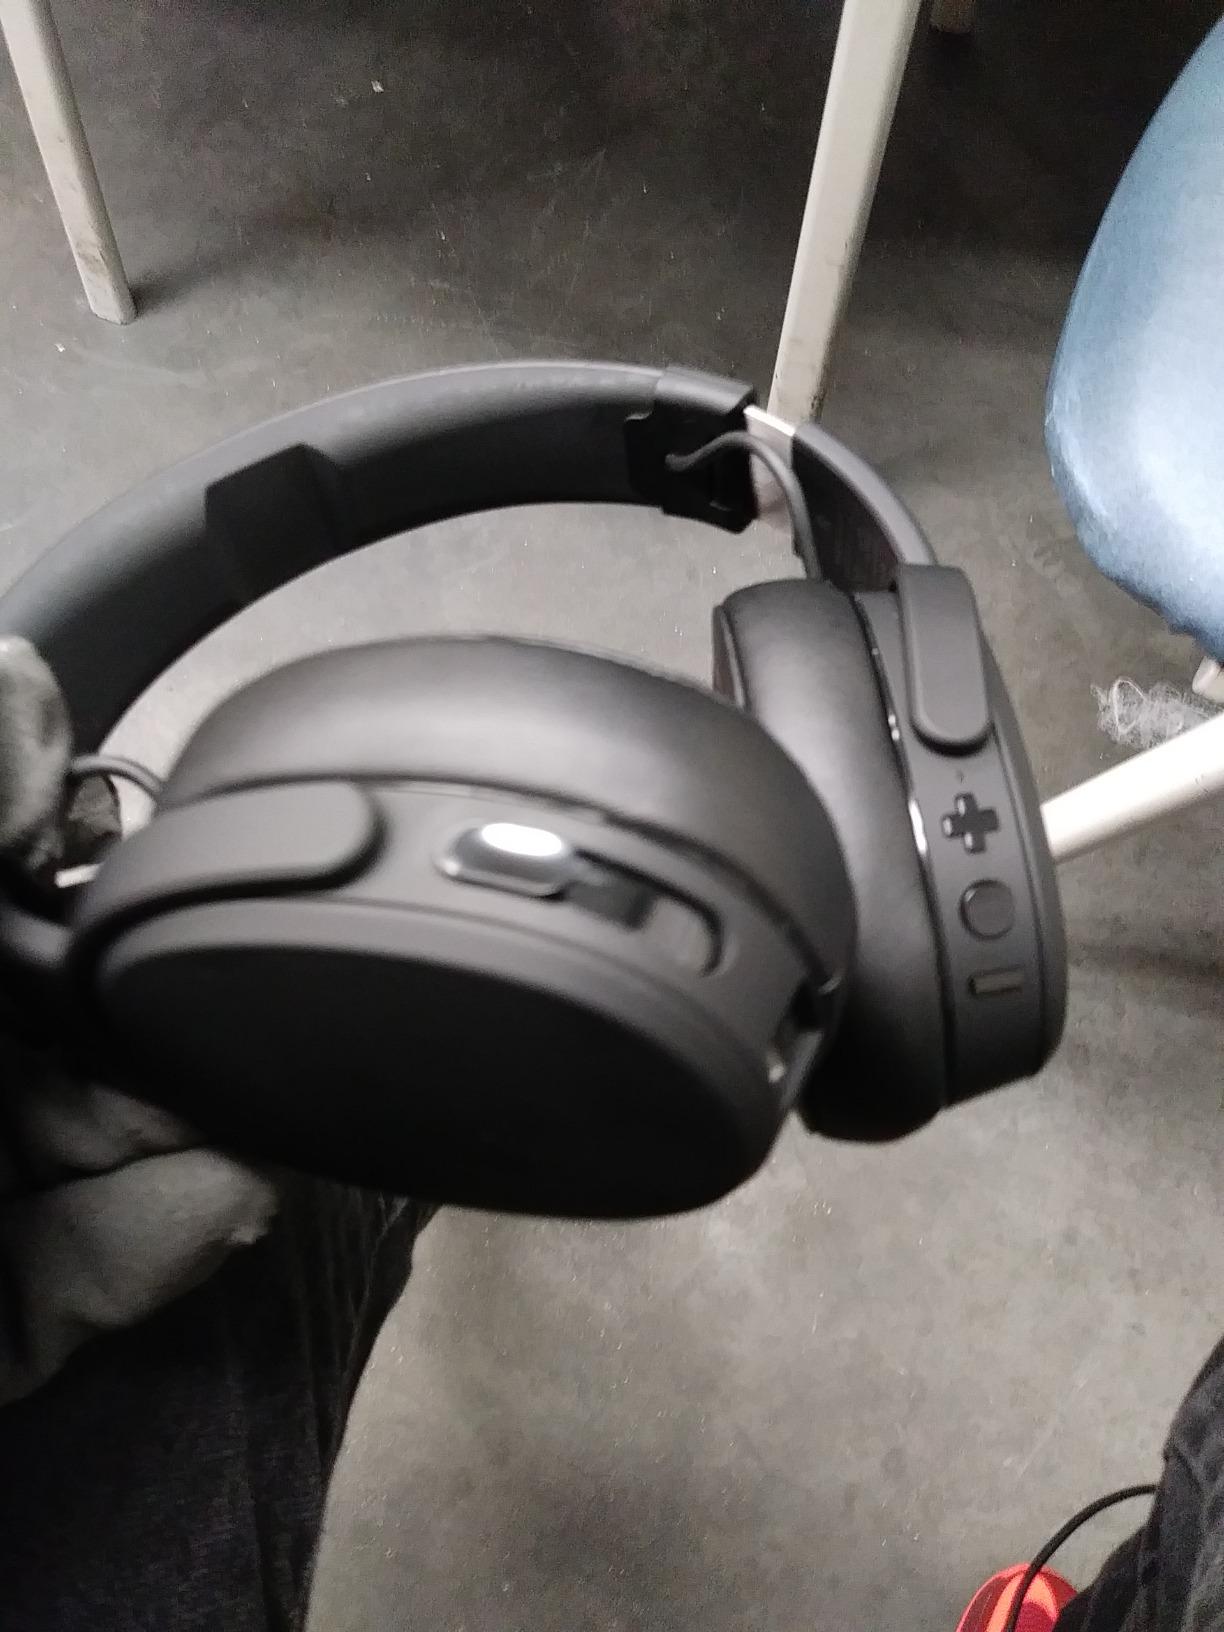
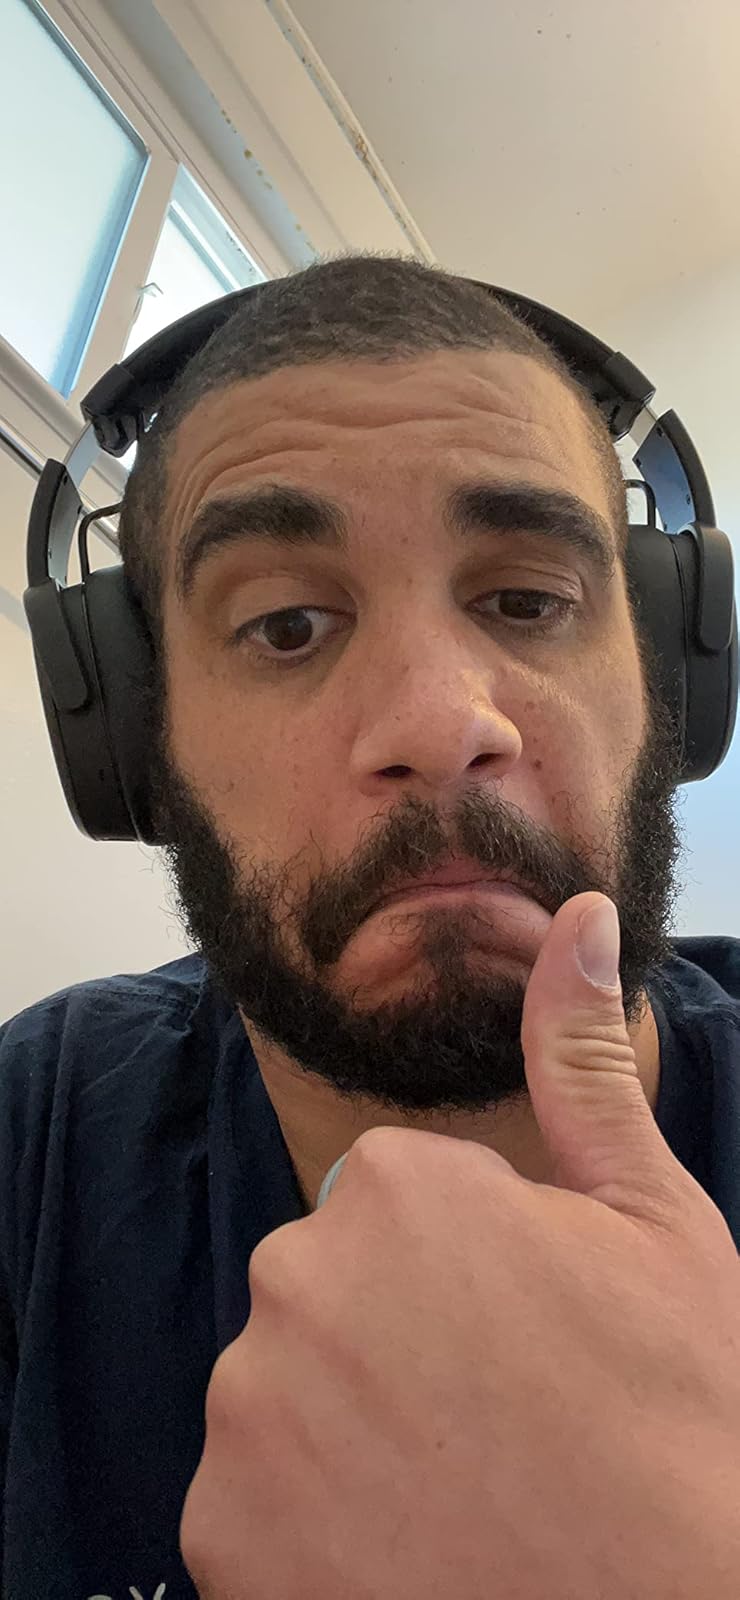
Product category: headphones
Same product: yes